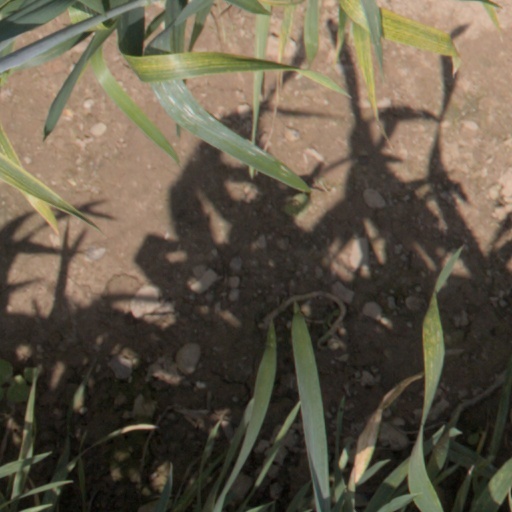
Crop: wheat